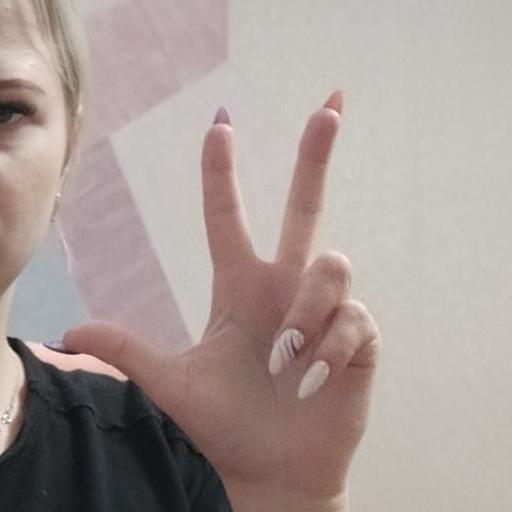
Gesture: three2